Toy Story Racer

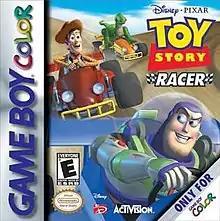
Game Boy Color cover art, depicting Buzz, Woody and Rex

Toy Story Racer is a 2001 kart racing game developed by Traveller's Tales and Tiertex Design Studios and published by Activision. It was based on the "Toy Story" franchise, primarily the first film. The game was released in March 2001 for the Game Boy Color and PlayStation systems. The PlayStation version received "generally favorable reviews" according to Metacritic. In 2010, the PlayStation version was re-released on the PlayStation Store as a PS one Classic.